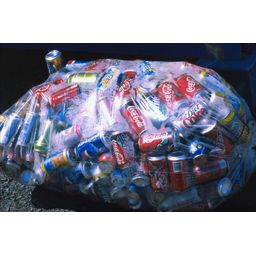
Label: metal